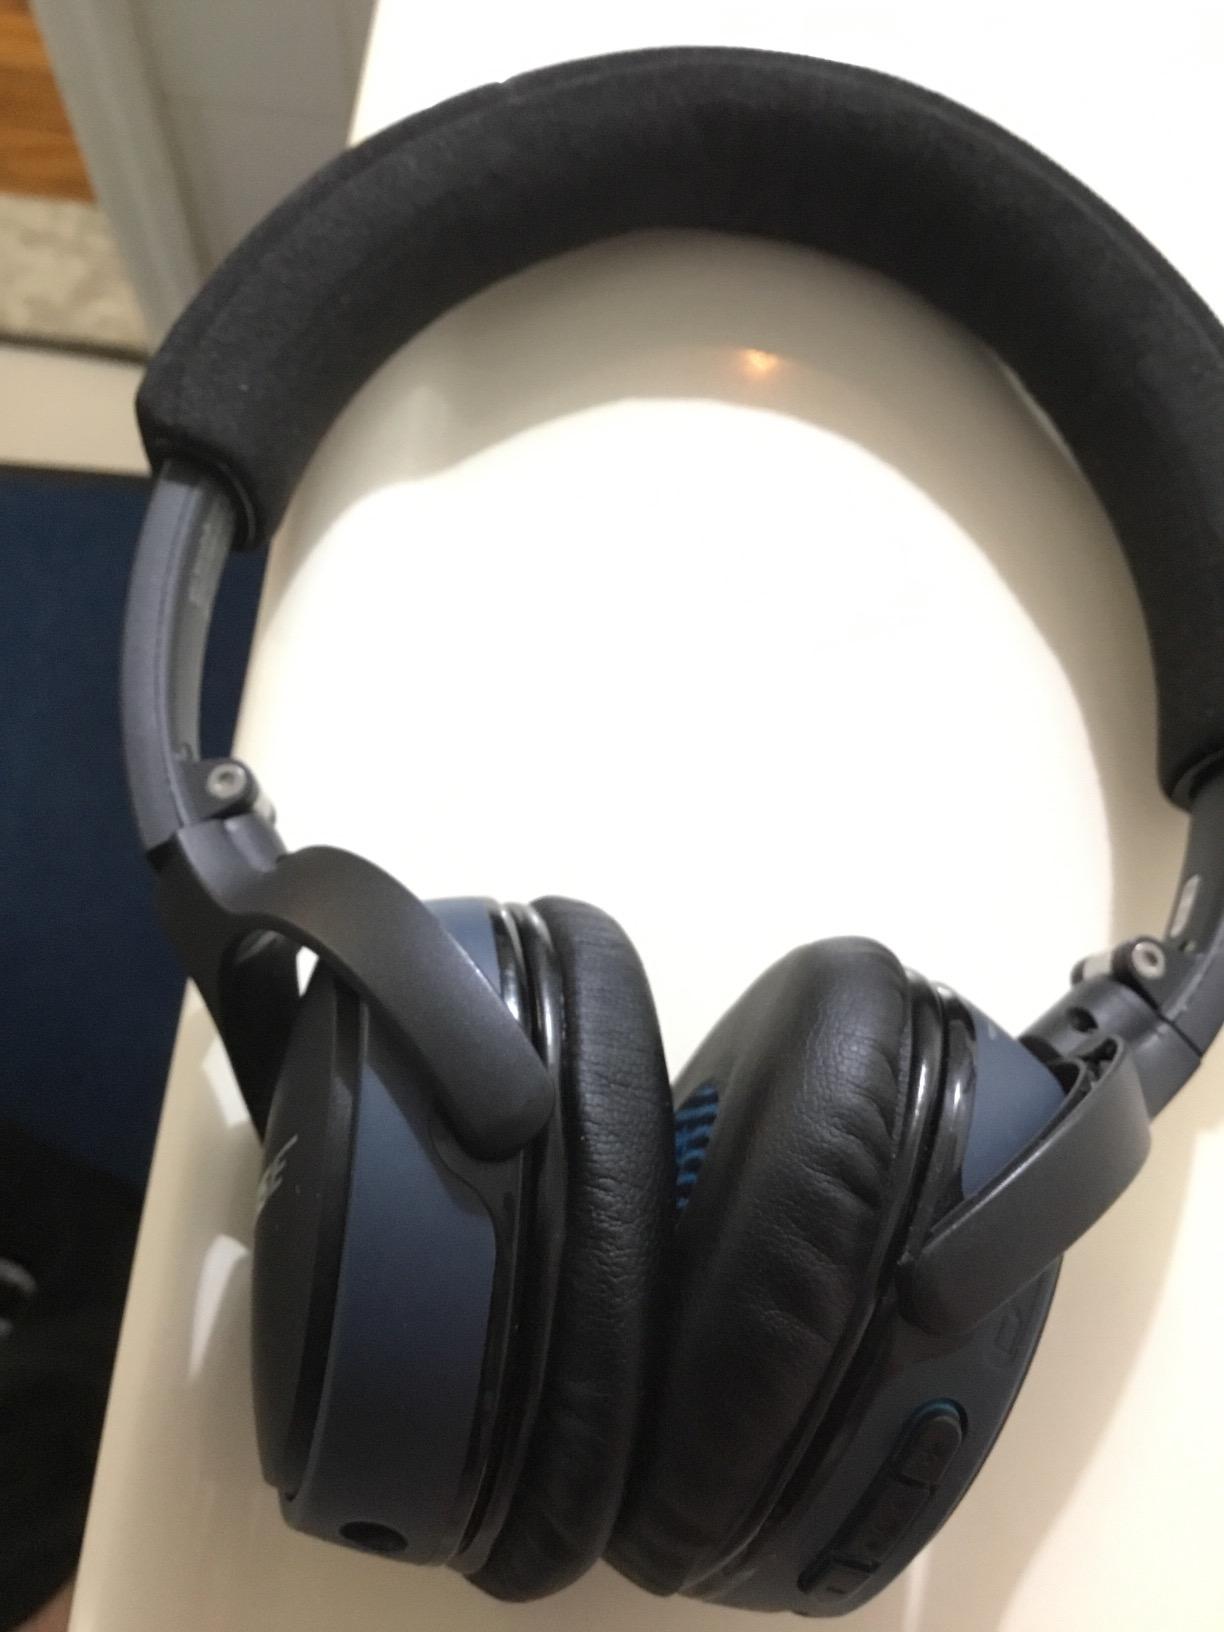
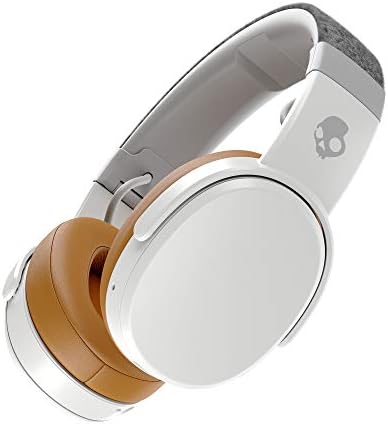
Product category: headphones
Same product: no